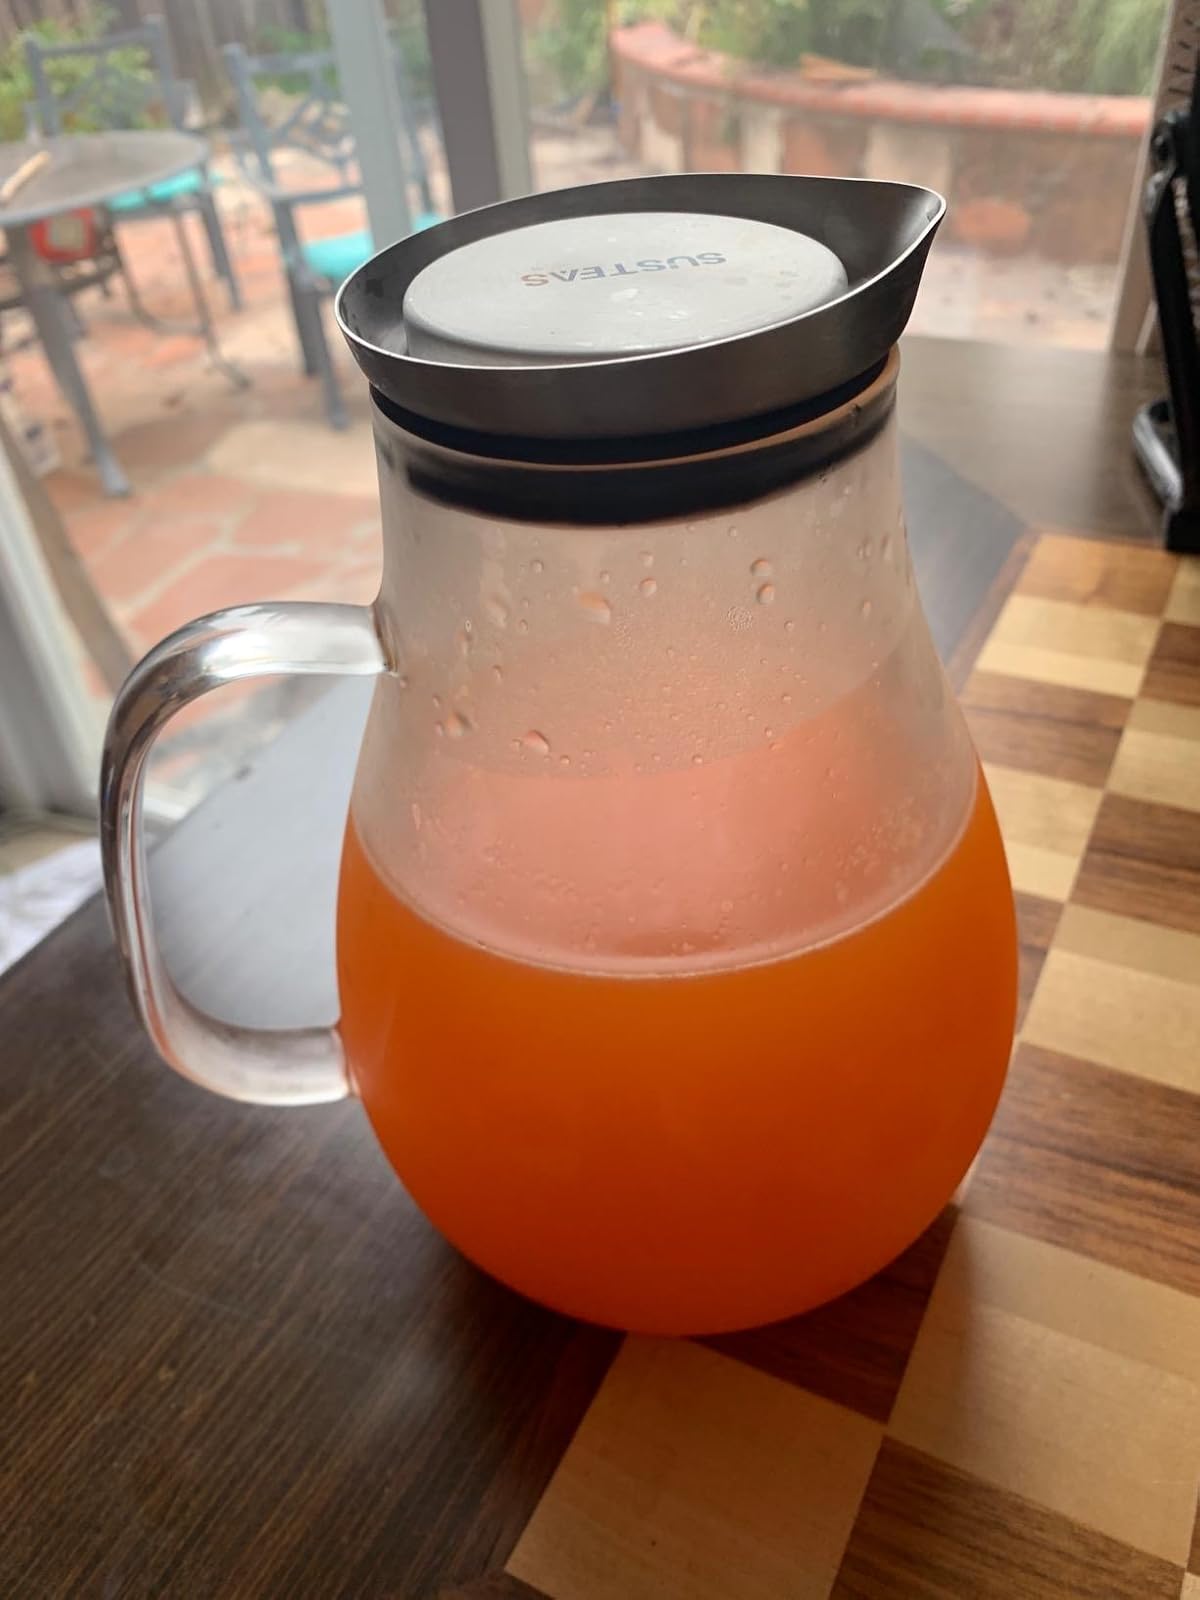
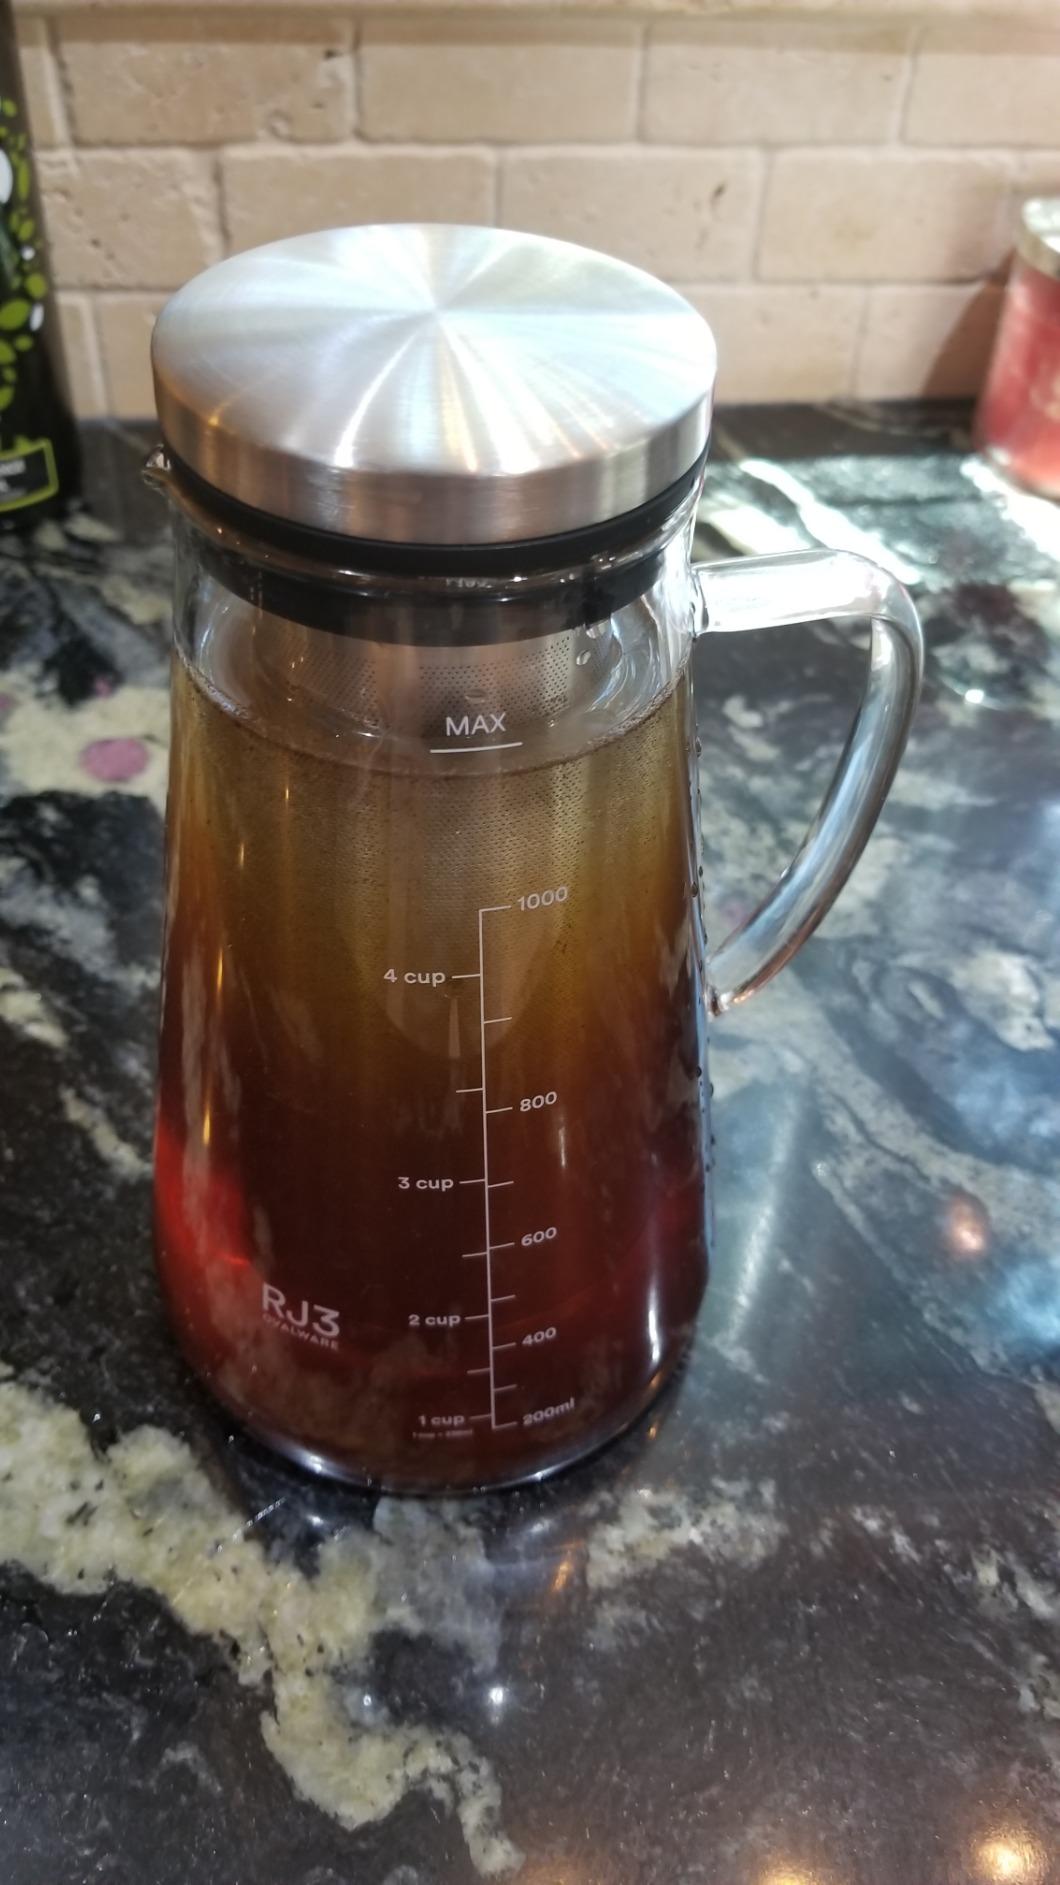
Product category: items_tea
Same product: no